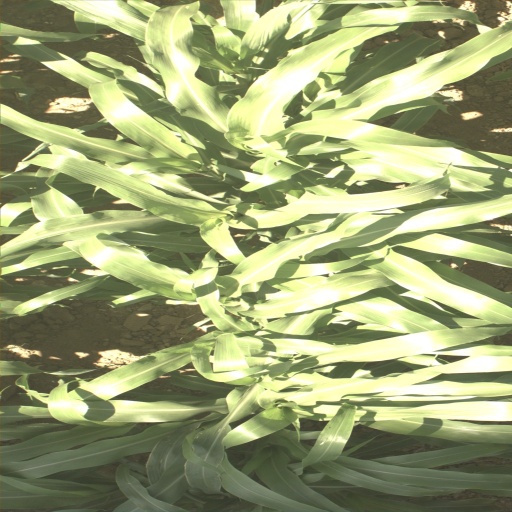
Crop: sorghum